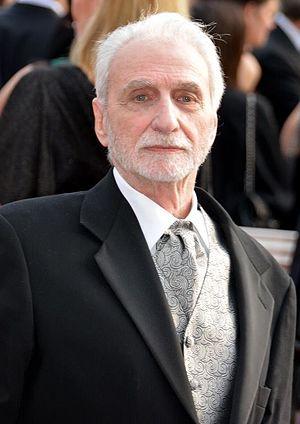
Paul Vecchiali au festival de Cannes
Paul Vecchiali, né le 28 avril 1930 à Ajaccio, est un réalisateur, producteur indépendant et écrivain français.